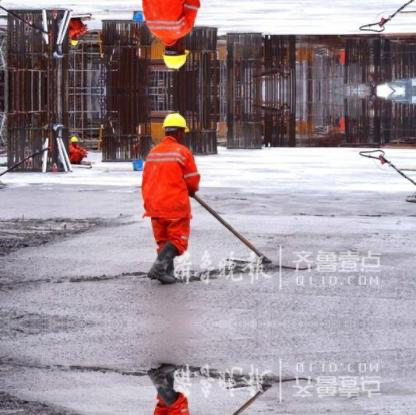
Objects in the image:
label: helmet
label: helmet
label: helmet
label: helmet